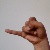
The image shows a hand gesture representing the letter 'J' in Indian Sign Language.